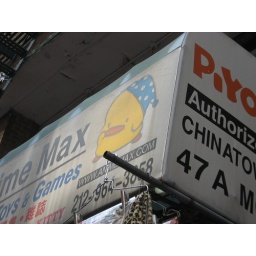
A cute duck logo I found in china town in New York city. However, I'm not sure what it's for.